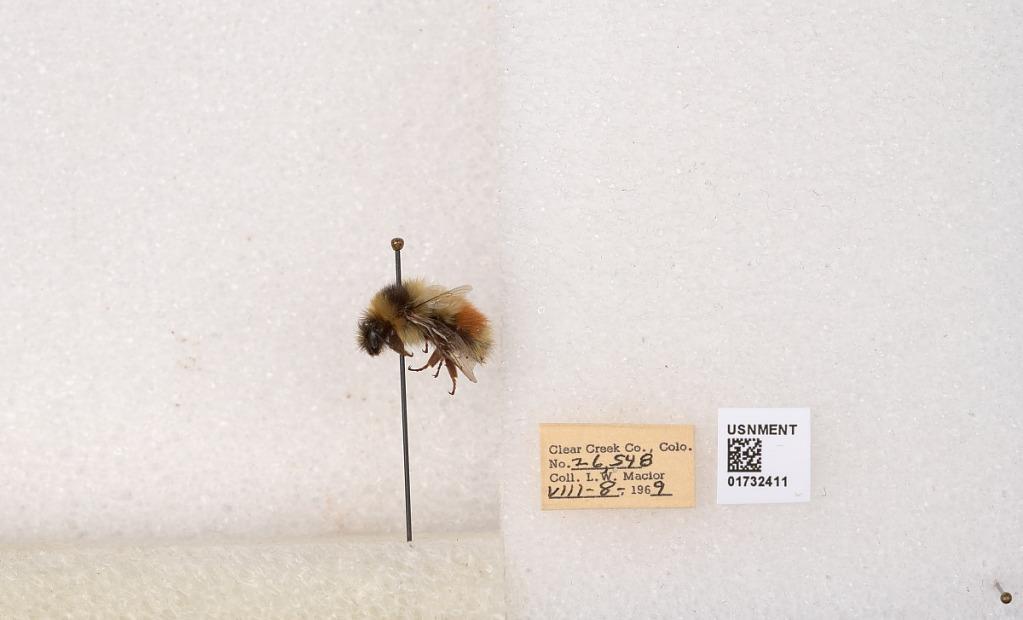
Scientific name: Bombus (Pyrobombus) sylvicola Kirby
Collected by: L. Macior
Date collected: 1969-8-8
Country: United States
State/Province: Colorado
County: Clear Creek
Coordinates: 39.7006, -105.694